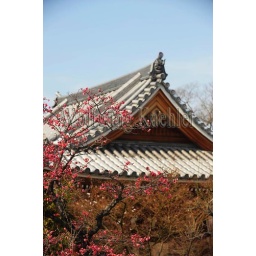
Japan, kyoto, chishakuin temple, plum tree with flowers in foreground